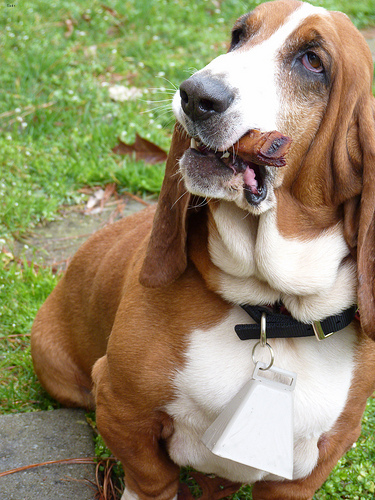
Breed: basset hound